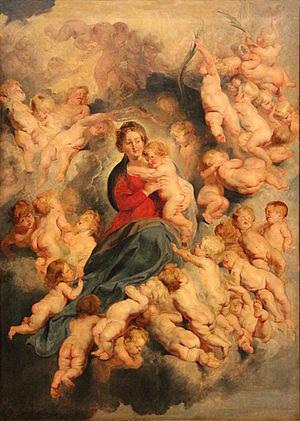
photographiée lors de l’exposition temporaire «
Cet article recense les œuvres exposées au Muséum central des arts de la République, précurseur du musée du Louvre à Paris, lors de son inauguration en 1793.